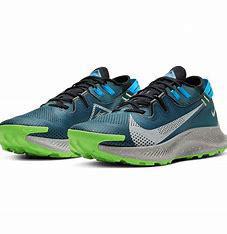
Brand: Nike
Model: Pegasus 2